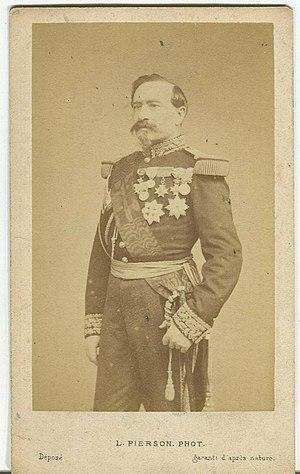
L’armée du Nord est formée le 18 novembre 1870, durant la guerre franco-allemande, par les généraux Bourbaki et Farre. Elle est commandée à partir du 5 décembre 1870 par le général Faidherbe.
Mise sur pied dès la déclaration de guerre le 18 juillet 1870, l'armée dite du Rhin est une unité militaire française qui combat durant la guerre franco-prussienne.
Cet article est une liste de saint-cyriens notoires, qui disposent d'un article Wikipédia, classée par promotion, et par ordre alphabétique à l'intérieur de chacune d’elles.